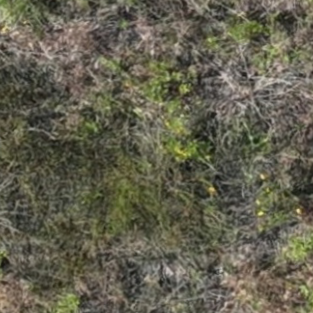
Month: july